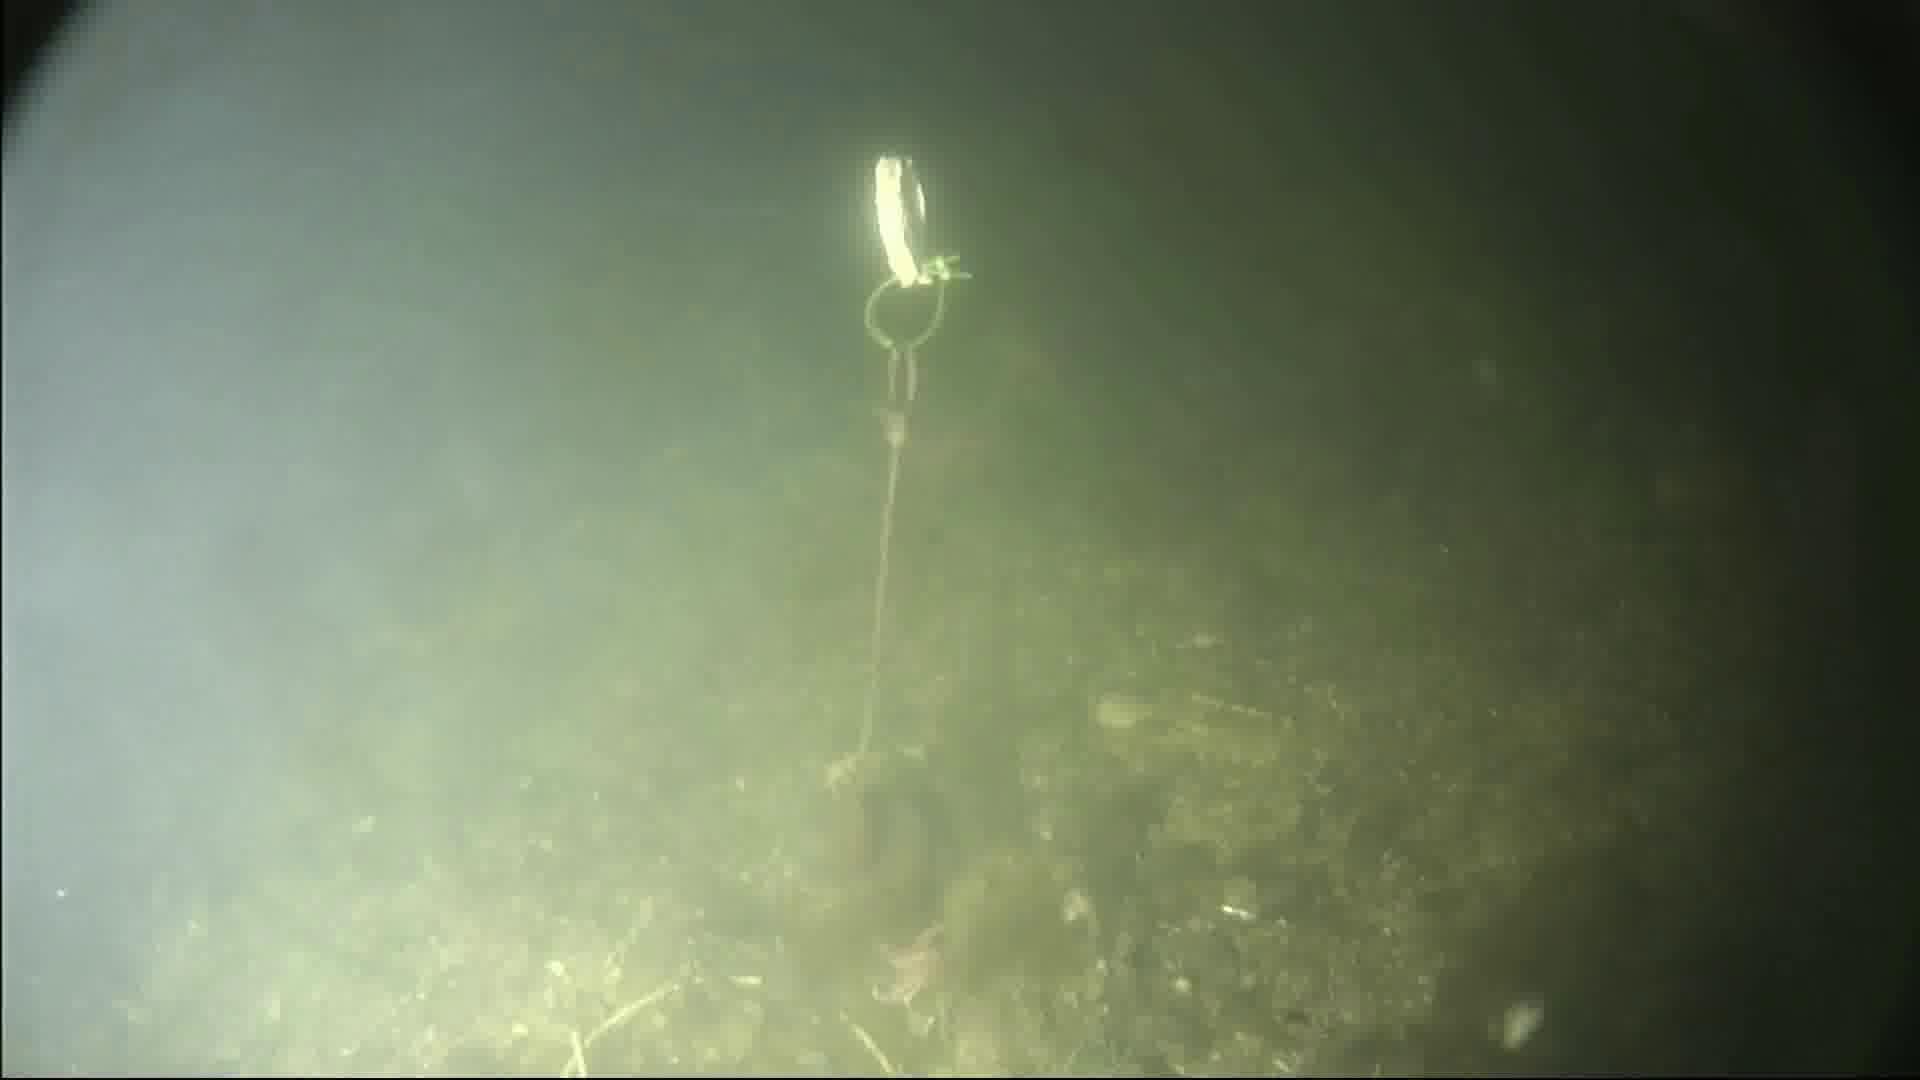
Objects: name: starfish